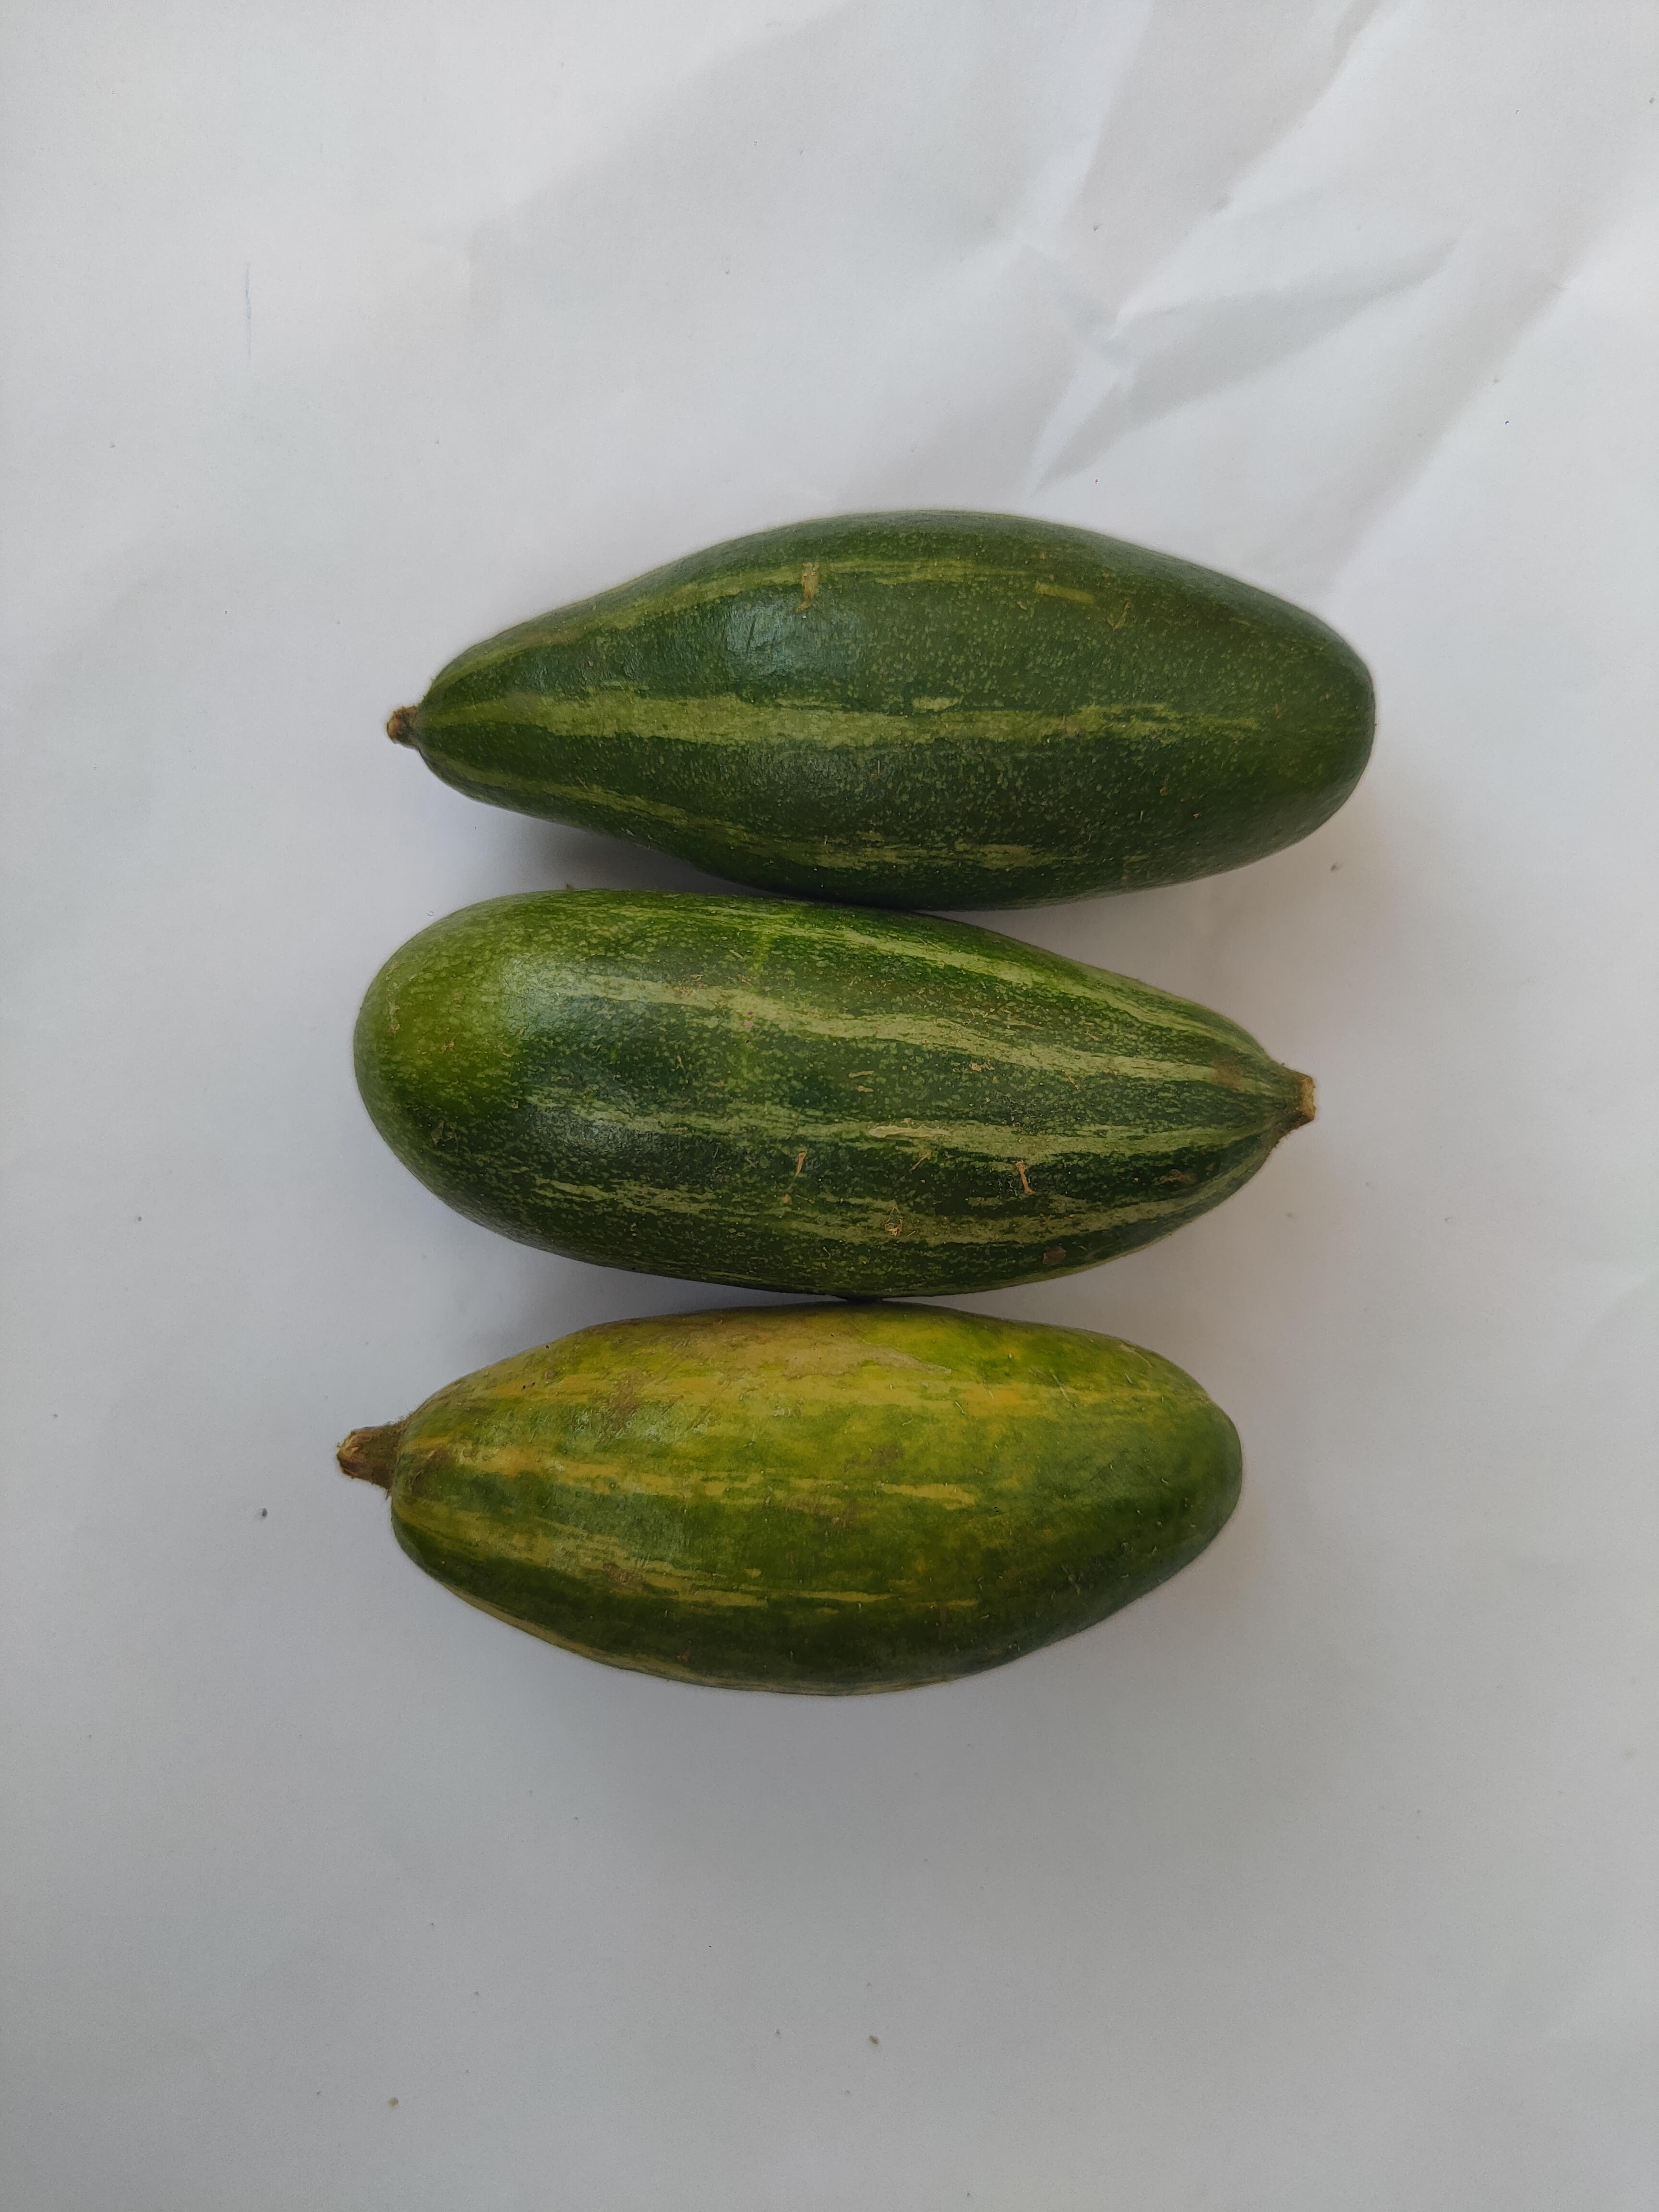
Label: Pointed gourd